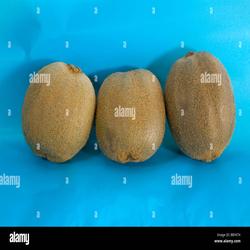
Label: Kiwi